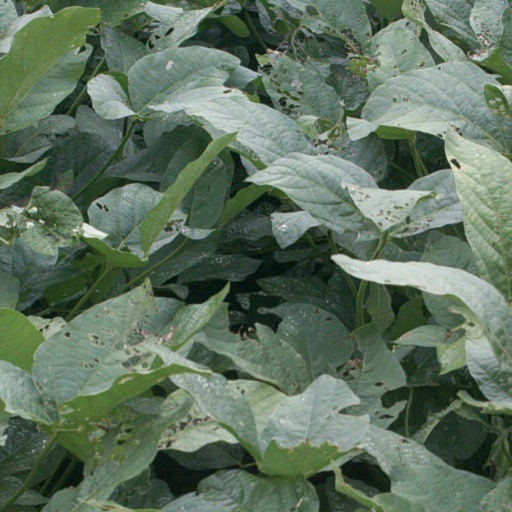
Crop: soybean